Love Business

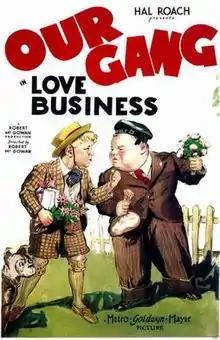
Film poster

Love Business is a 1931 "Our Gang" short comedy film directed by Robert F. McGowan. It was the 104th "Our Gang" short to be released.